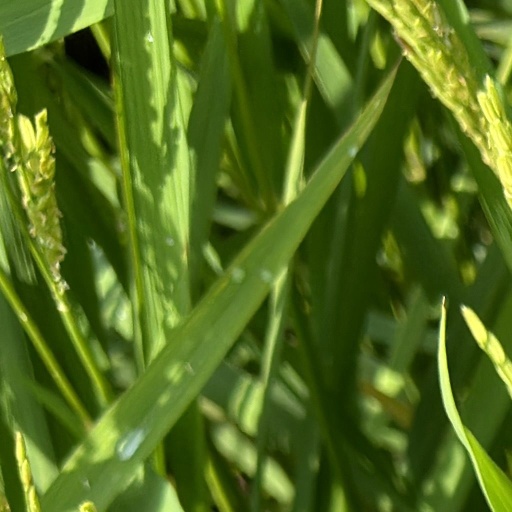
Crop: rice